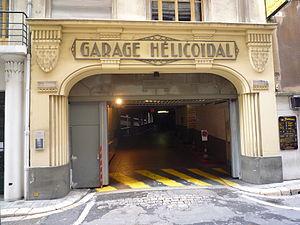
Entrée garage hélicoïdale de Grenoble (rue Bressieux)
Le garage hélicoïdal de Grenoble est une copropriété de garages à voitures au style architectural Art déco en béton armé. Inaugurée le 27 juillet 1932 pour recevoir 225 automobiles, elle en accueille de nos jours 252. Depuis 2003, l'édifice est labellisé « Patrimoine du XXe siècle » de Grenoble.